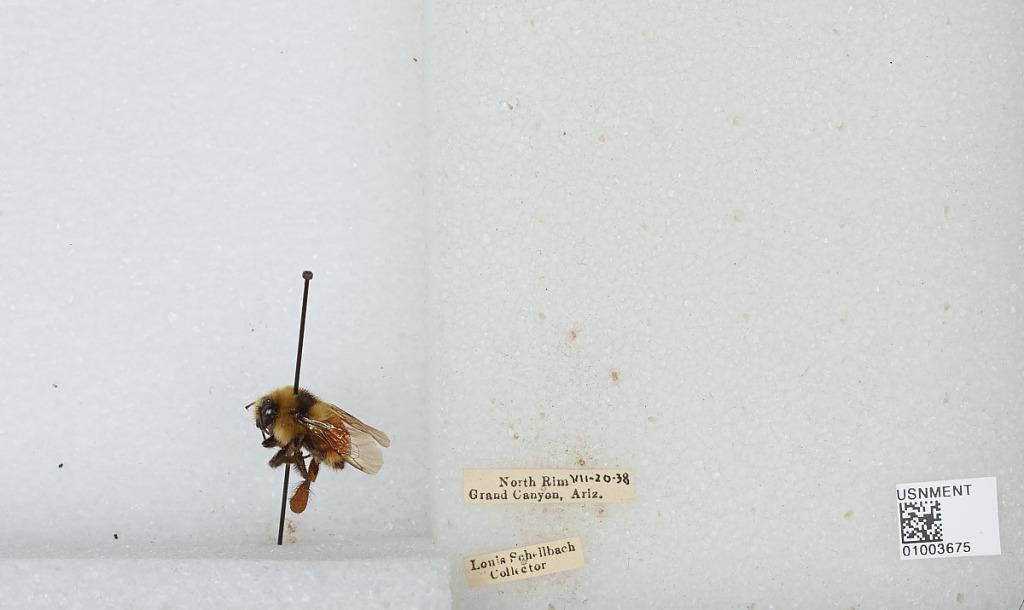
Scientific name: Bombus (Pyrobombus) huntii Greene
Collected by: L. Schellbach
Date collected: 1938-7-20
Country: United States
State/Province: Arizona
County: Coconino
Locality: North Rim, Grand Canyon
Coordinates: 36.2106, -112.061